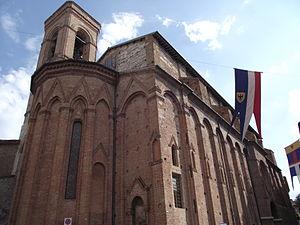
Eglise Saint-Dominique, XIV-XVIII siècle, Fabriano - Italie